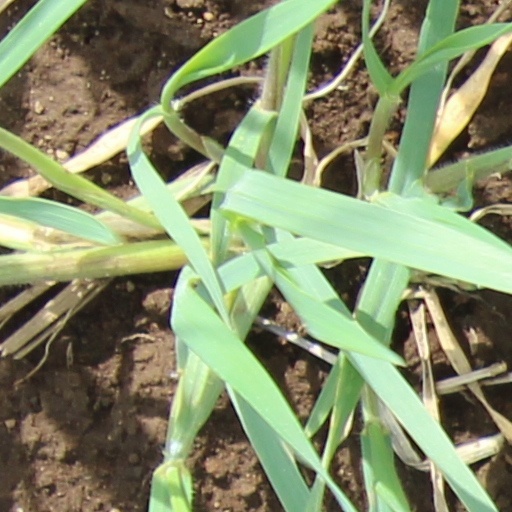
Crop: wheat